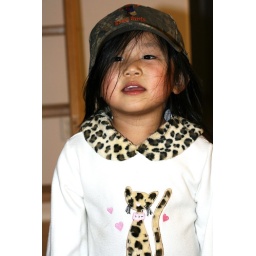
Addy kept stealing Derek's hat and running around the house with it.